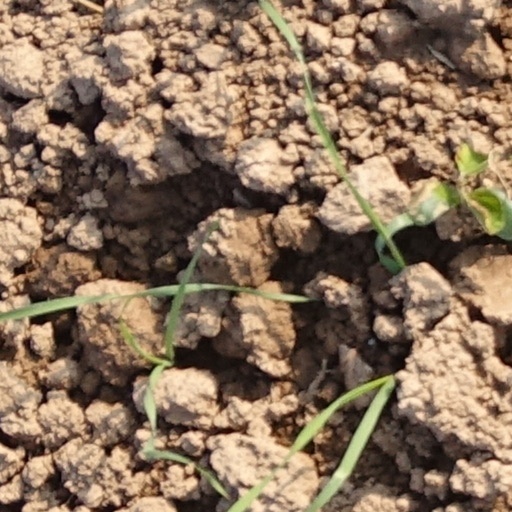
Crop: wheat